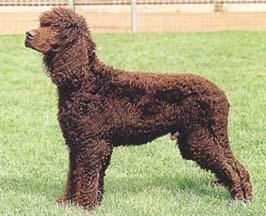
Irish_water_spaniel